Kashif Ali (cricketer, born 1998)

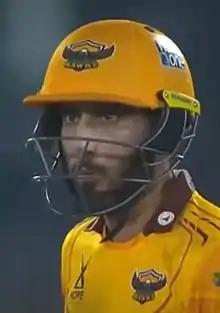
Ali in 2021

Kashif Ali made his Twenty20 debut for the Marylebone Cricket Club in the 2018 MCC Tri-Nation Series against the Netherlands on 29 July 2018. Ali has also been part of Kent County Cricket Club's academy scholar programme, and Nottinghamshire County Cricket Club's second XI.